Canusa Street

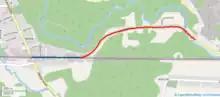
Path of Canusa Street.Border section marked in blue.

The road primarily runs east-west, connecting "Rue Principale" to the west and "Rue Railroad" to the east. A particular long stretch of Canusa Street runs along the 45th parallel north, which defines the Canada–United States border. On this stretch of road, the middle yellow line defines the international border and separates Beebe Plain, Vermont, in the United States, from the Beebe Plain area of Stanstead, Quebec, in Canada. This characteristic contributes to the road's name and unique living dynamics for its residents.